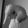
ASL letter: Q